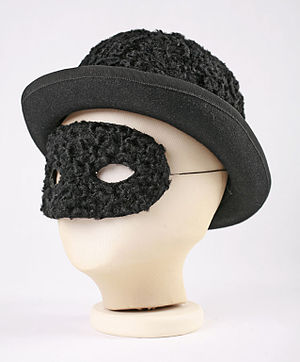
Elton John / Diskografi
Hat og maske brugt af Elton John i shows i 1970'erne, i den permanente samling i Børnenes Museum i Indianapolis.
Sir Elton Hercules John er en engelsk sanger, sangskriver og pianist. Han er en af de mest succesfulde musikere nogensinde med over 550 millioner solgte albums og talrige førstepladser på diverse hitlister.